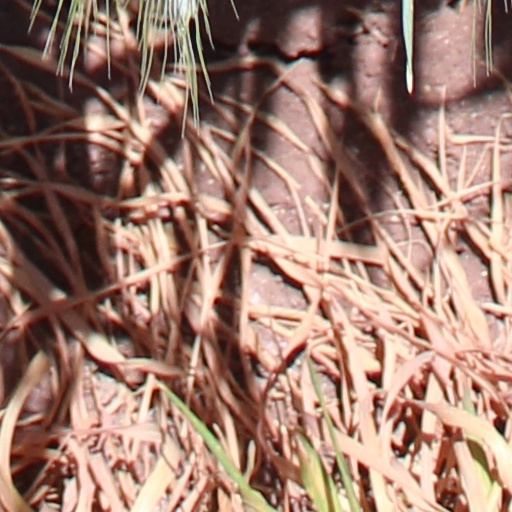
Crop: wheat